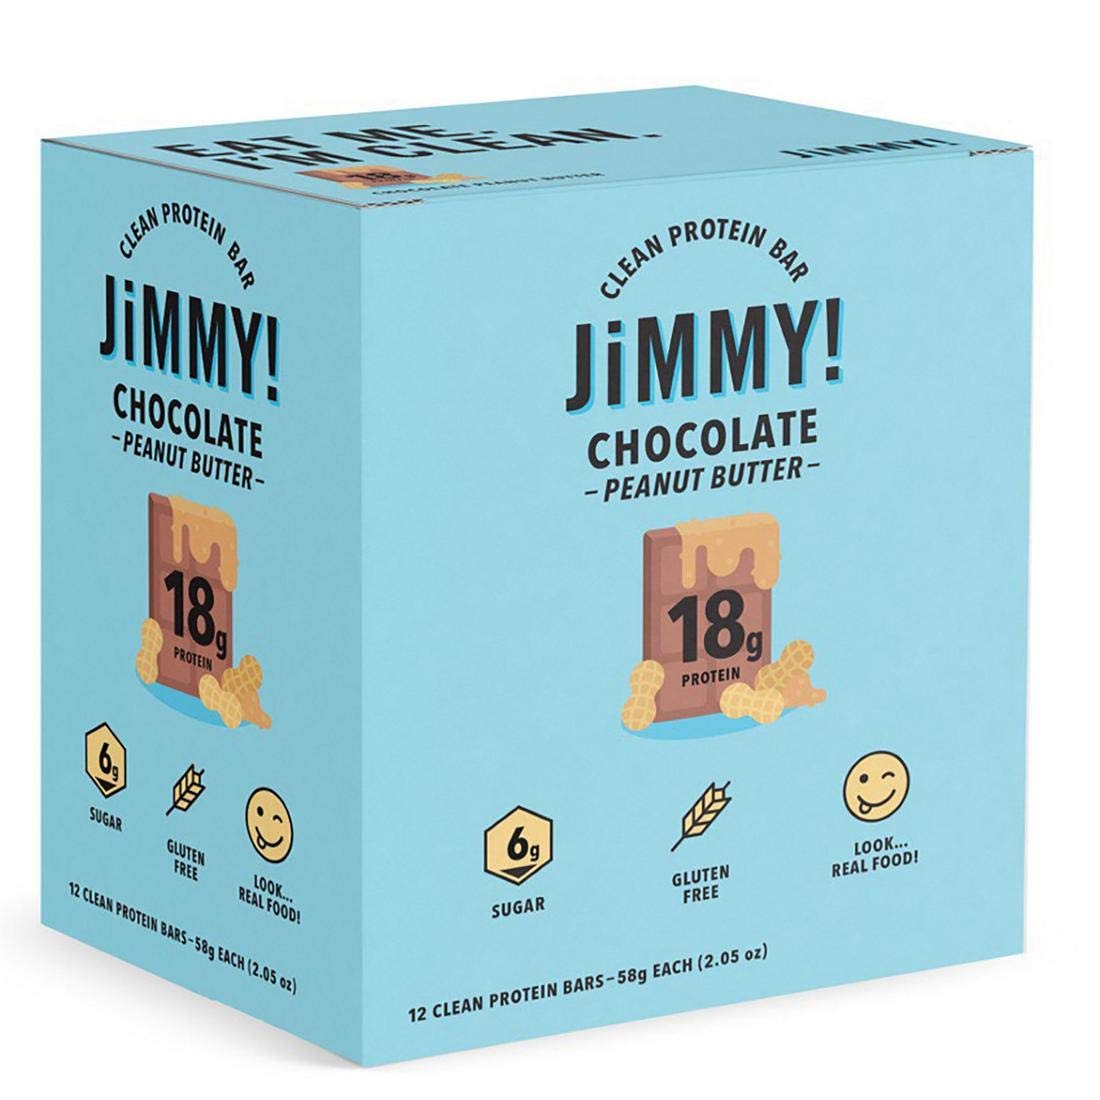
Item Name: JiMMY'S! Functional Protein Bar - Chocolate Peanut Butter - 12 Count - 18g of Protein, Low Sugar, Gluten Free
Bullet Point 1: HIGH PROTEIN BARS: Includes (12) JiMMY! Chocolate Peanut Butter protein bars that make the perfect breakfast bar, mid-day snack, preworkout snack or postworkout recovery bar.
Bullet Point 2: CRISPY & TOTALLY DELICIOUS: Our crispy Chocolate Peanut Butter Bar is made with real peanut butter, chocolate and peanuts making the perfect anytime snack with a satisfying crunch.
Bullet Point 3: LOW SUGAR PROTEIN BAR: Each Chocolate Peanut Butter Protein Bar has only 6g of sugar and 270 calories and is packed with 18g of soy and whey protein blend per serving.
Bullet Point 4: SATISFYING MEAL REPLACEMENT: JiMMY! Clean Protein Bars will give you an energy boost and keep you full for up to 6 hours to fuel your active lifestyle.
Bullet Point 5: REAL INGREDIENTS & TOTALLY CLEAN: JiMMYBARS! are clean and gluten free and are made with natural, real food ingredients that create a crunchy texture that will satisfy your cravings.
Value: 12.0
Unit: Count

Price: 24.99